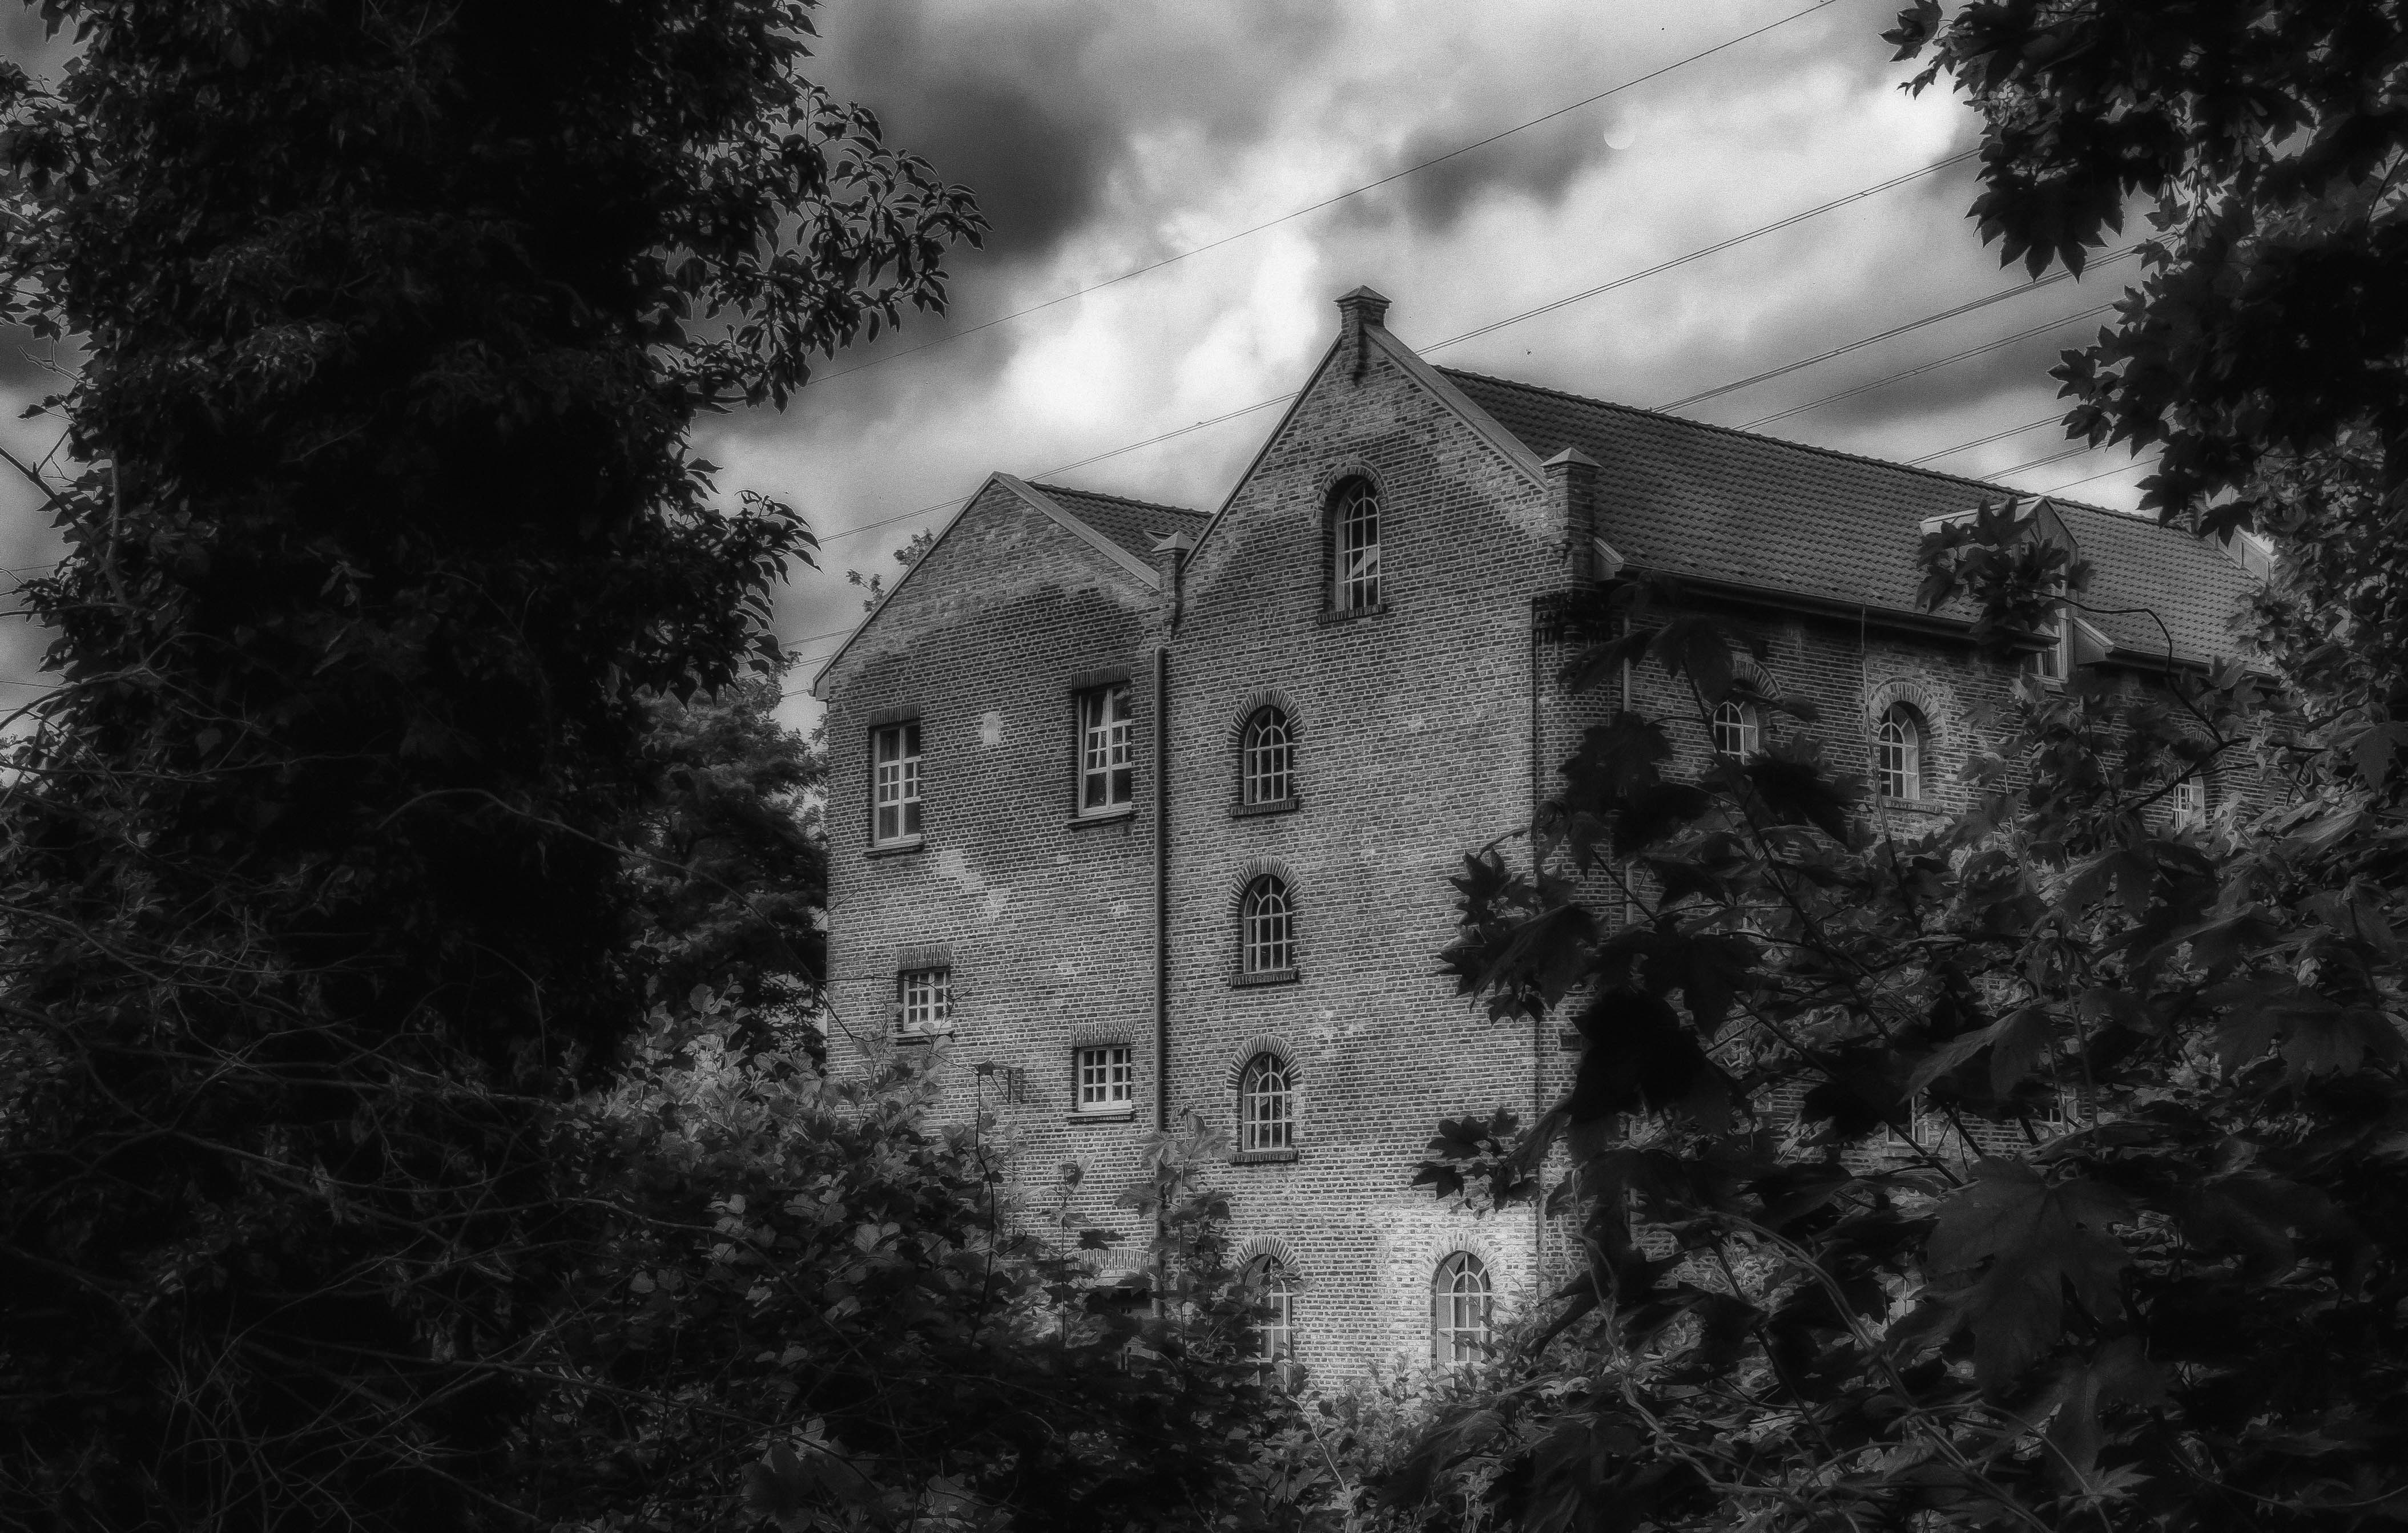
tree, light, black and white, white, night, photography, house, sunlight, old, spooky, home, mystical, dark, darkness, black, monochrome, old building, fear, weird, gloomy, nightmare, mood, midnight, rural area, monochrome photography